Exploration of Mars

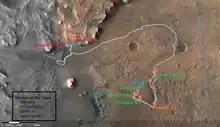
Mapping "Perseverance" samples collected to date

The NASA Mars Science Laboratory mission with its rover named "Curiosity", was launched on November 26, 2011, and landed on Mars on August 6, 2012, on Aeolis Palus in Gale Crater. The rover carries instruments designed to look for past or present conditions relevant to the past or present habitability of Mars.